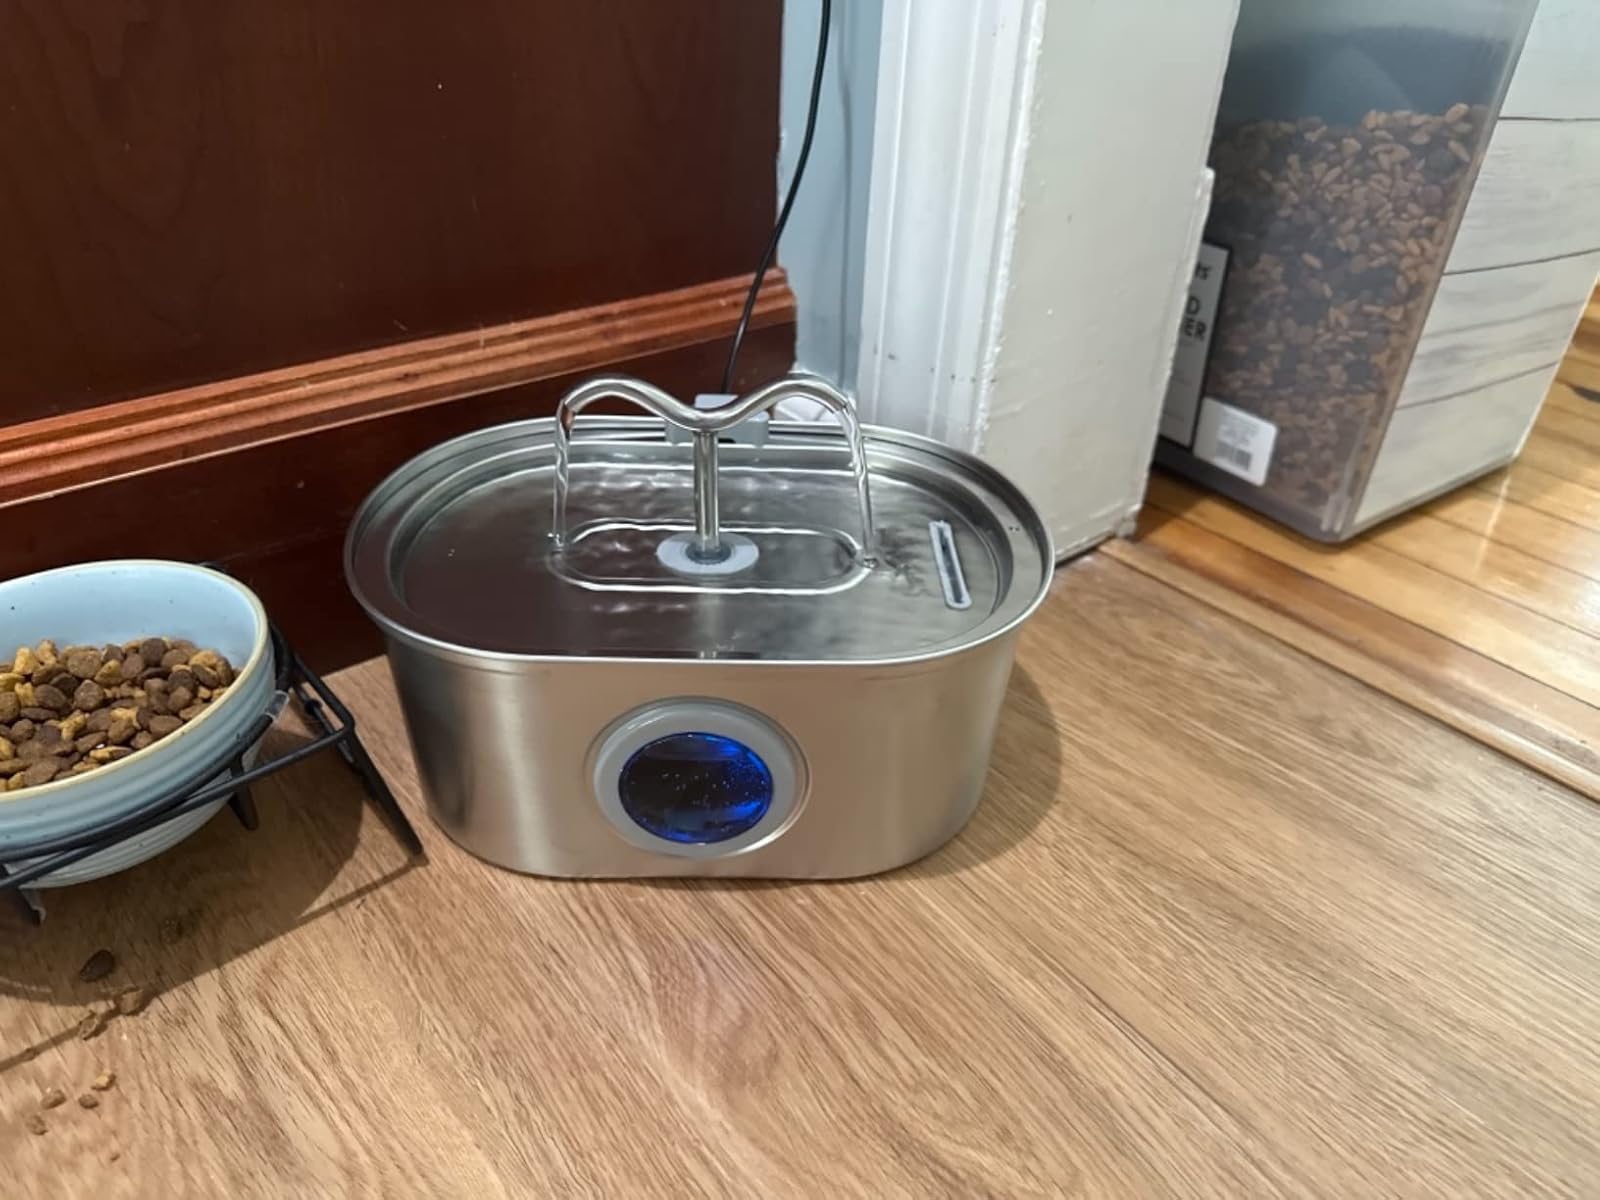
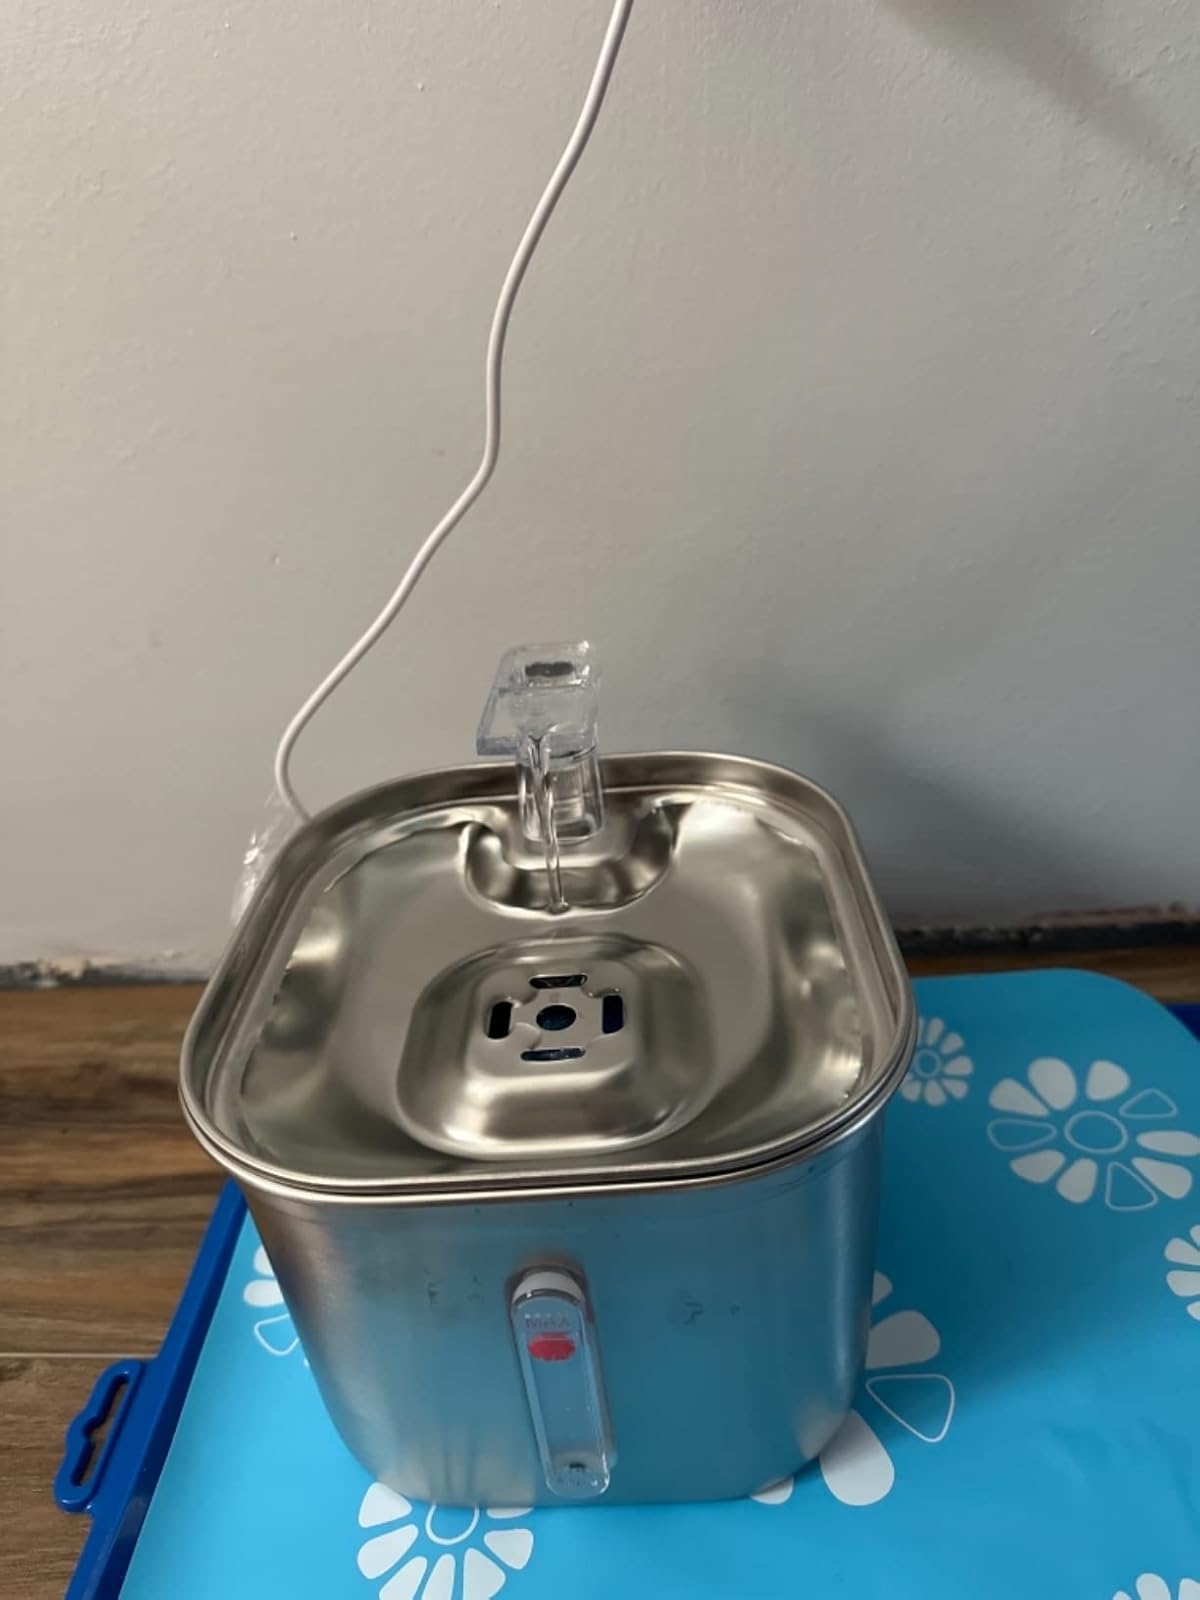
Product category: items_bowl
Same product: no